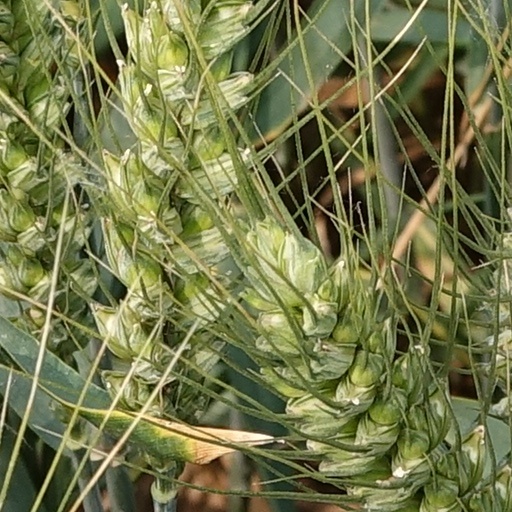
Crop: wheat